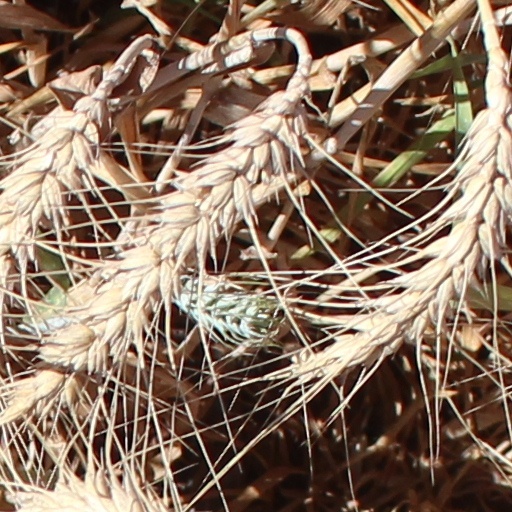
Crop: wheat